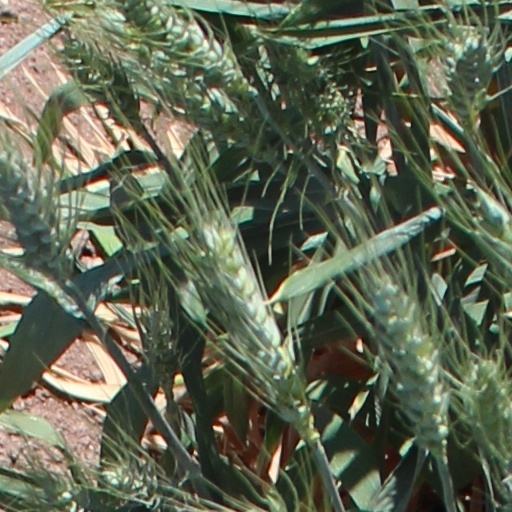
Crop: wheat